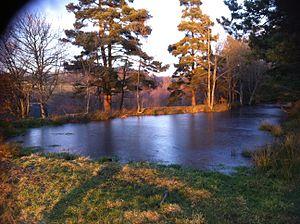
Lac gelé, au sein d'un milieu naturel, durant l'hiver 2011 à Marlhes
Marlhes est une commune française située dans le département de la Loire, en région Auvergne-Rhône-Alpes. Elle fait partie du parc naturel régional du Pilat. Ses habitants sont appelés les Marlhiens ou les Marlhésiens et surnommés les Marlhous.